Jatar Deul

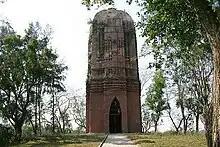
Jatar Deul

The temple is known by the name of "Jatar Deul ". This brick temple is traditionally connected with an inscription (not traceable now) of one Raja Jayantachandra, purported to have been issued in 975 AD. It was probably dedicated to Mahadev or Siva, who also goes by the name of Jatadhari. The Archaeological Department board at the temple site places establishment around 11th century. However, there was no deity inside the temple. The discovery of Jatar Deul dates back to the middle of the nineteenth century, when land surveyors stumbled upon a towering brick structure in the midst of the Sundarban.